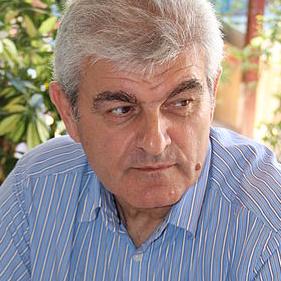
Age: 61